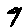
Label: 9